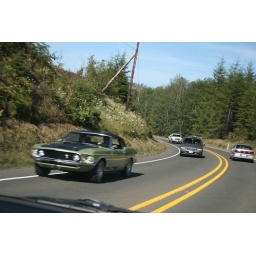
We saw lots of old cars on our road trip. These were heading to a show in Western Washington.